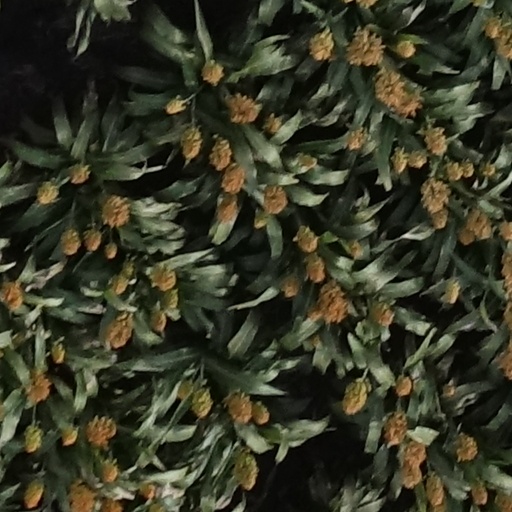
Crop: sorghum